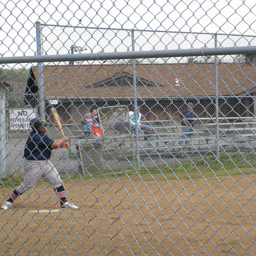
a man is preparing to hit the baseball with is bat
a baseball player is holding a bat behind a fence
A man swinging a bat at home plate on a baseball field.
A batter practicing his swing in the batters cage.
A man swinging the bat while playing baseball.